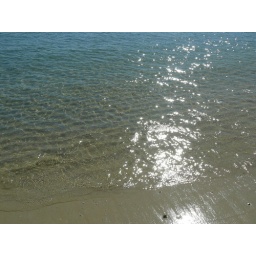
Sunlight shimmering off the beach and the sea. The water is extremely clear, as is usual in Oman :)